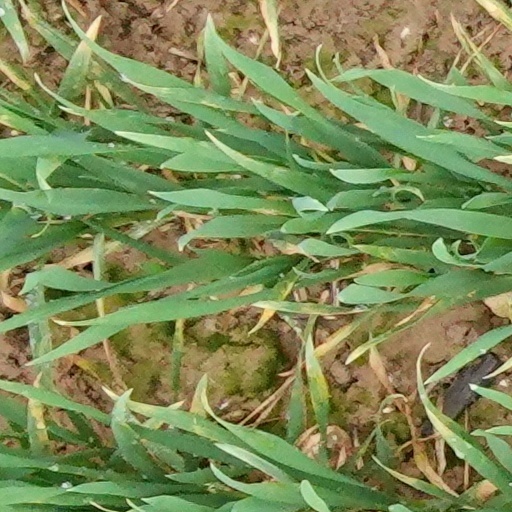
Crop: wheat